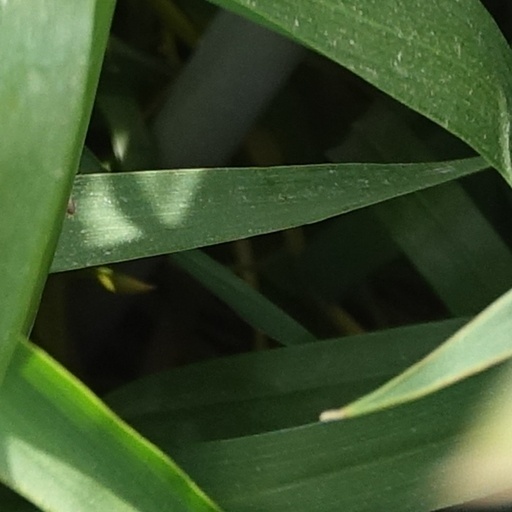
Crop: wheat